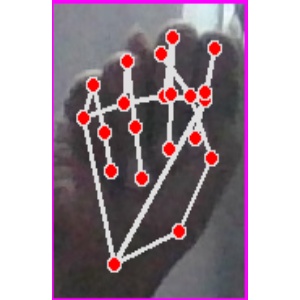
अक्षर: न